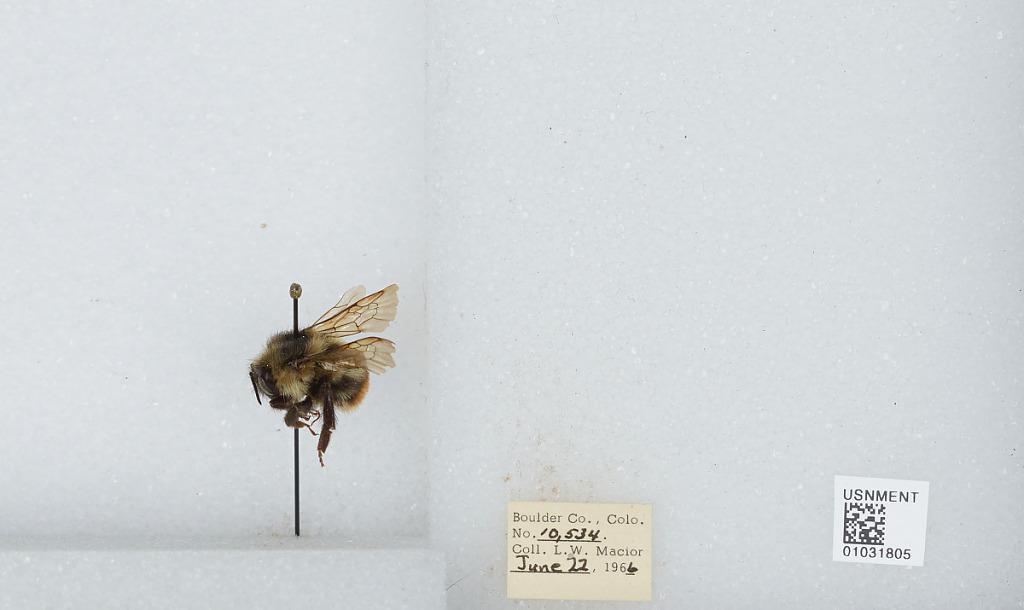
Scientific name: Bombus (Pyrobombus) mixtus Cresson
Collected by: L. Macior
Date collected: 1966-6-22
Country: United States
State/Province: Colorado
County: Boulder
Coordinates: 40.015, -105.27